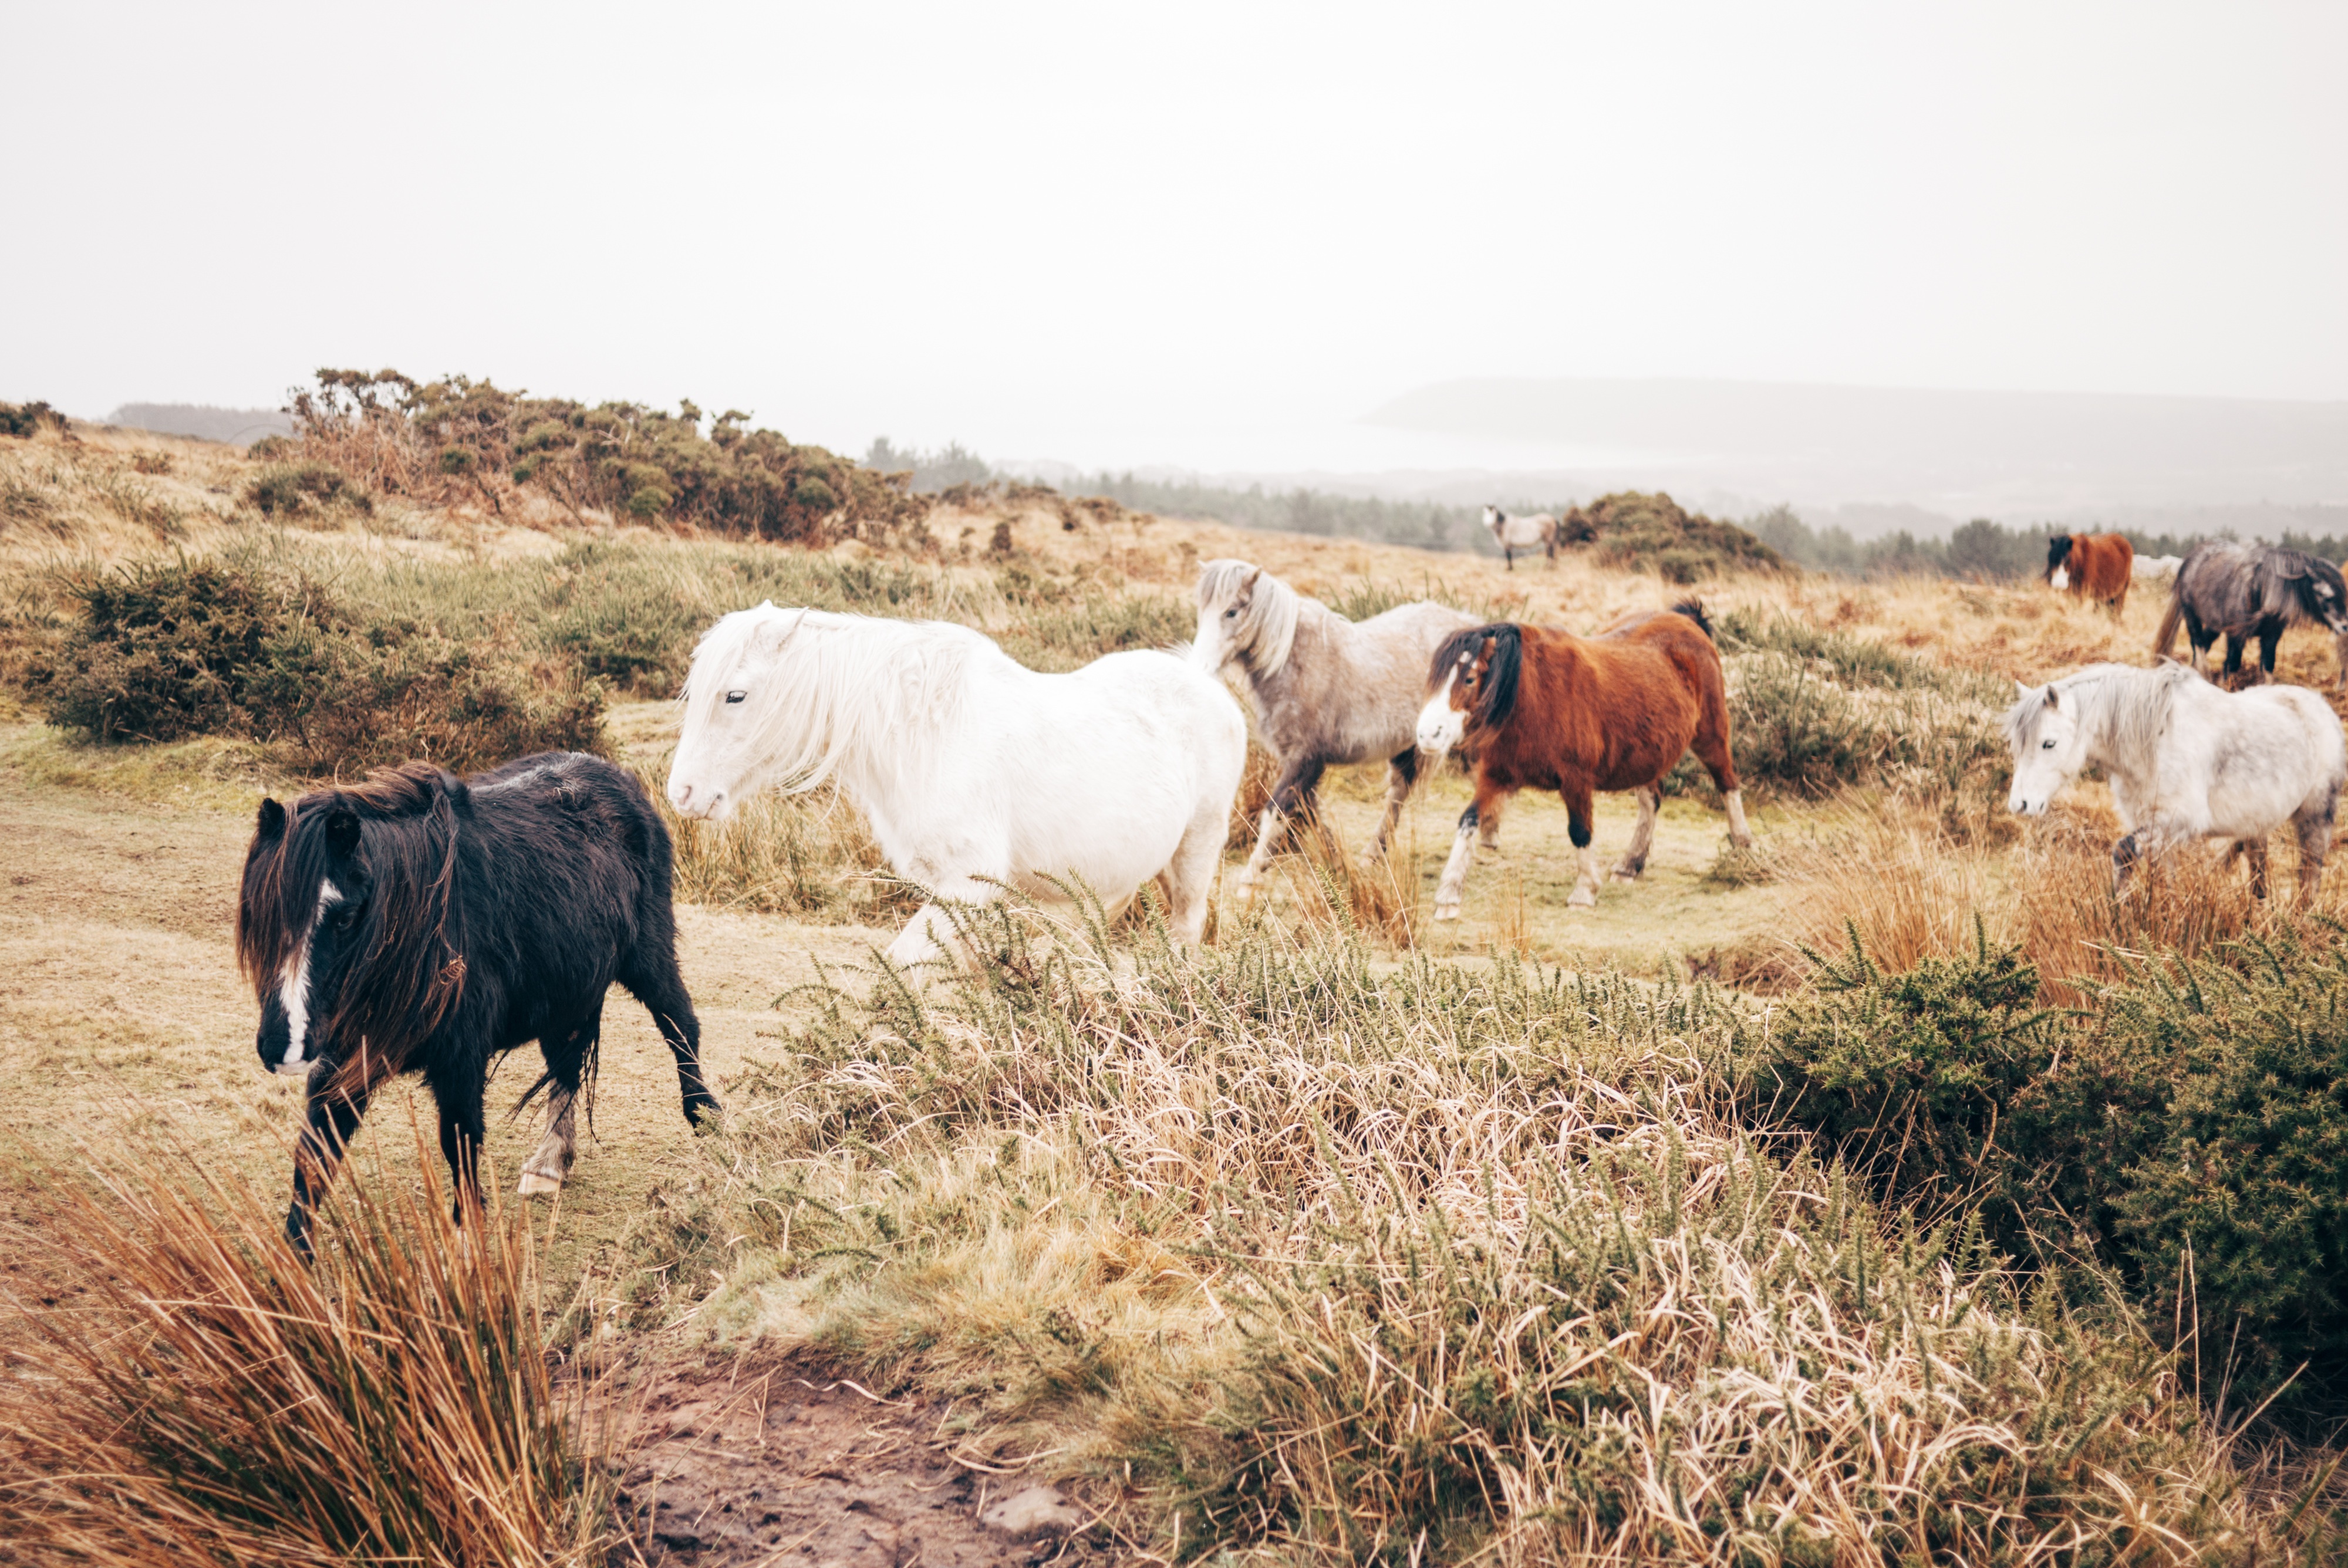
landscape, nature, grass, field, prairie, countryside, cute, country, wild, herd, pasture, grazing, ranch, horse, mammal, mane, ride, equestrian, equine, outdoors, riding, horses, farms, fields, pony, grassland, animals, little, mare, ponies, steppe, rural area, meadows, hooves, natural environment, cattle like mammal, horse like mammal, mustang horse